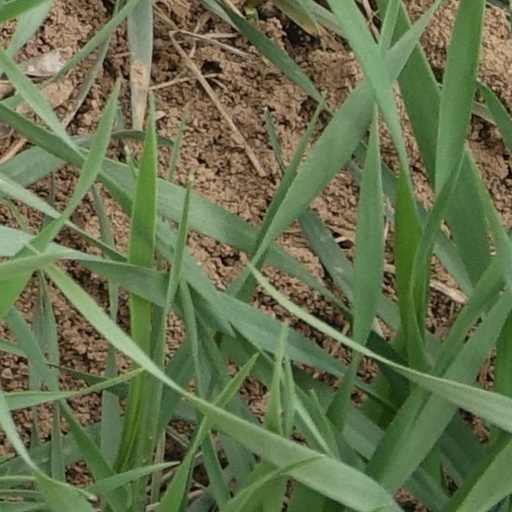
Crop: wheat